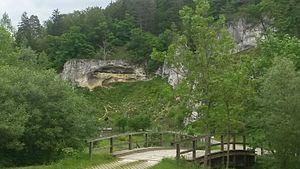
Un trou dans Unterschmeien. Il est parfois appelé ""Bananenhöhle» («trou de la banane"")"